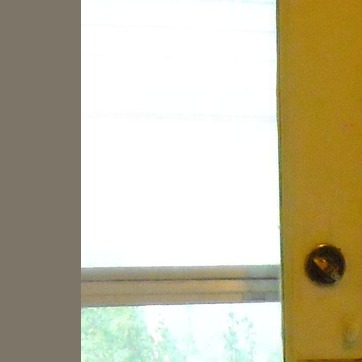
Material: glass